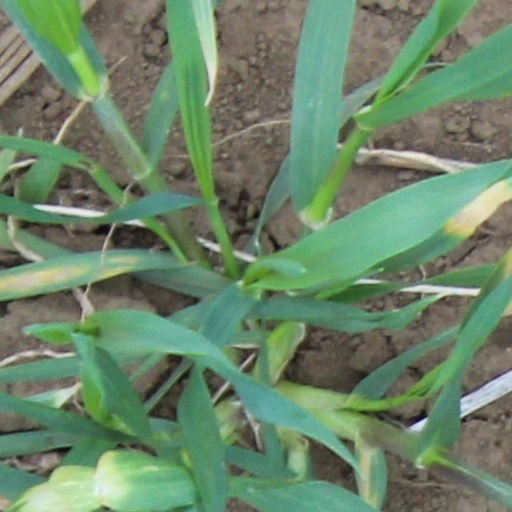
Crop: wheat